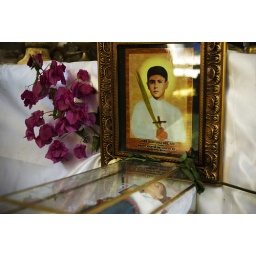
in a beer bottle house